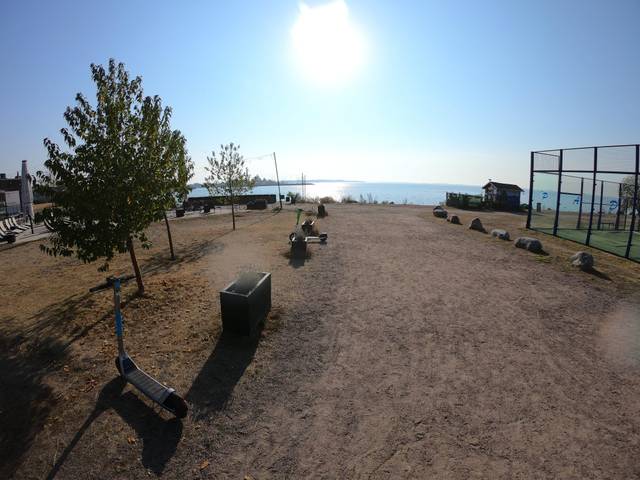
Region: Finland
Coordinates: 60.154, 24.932